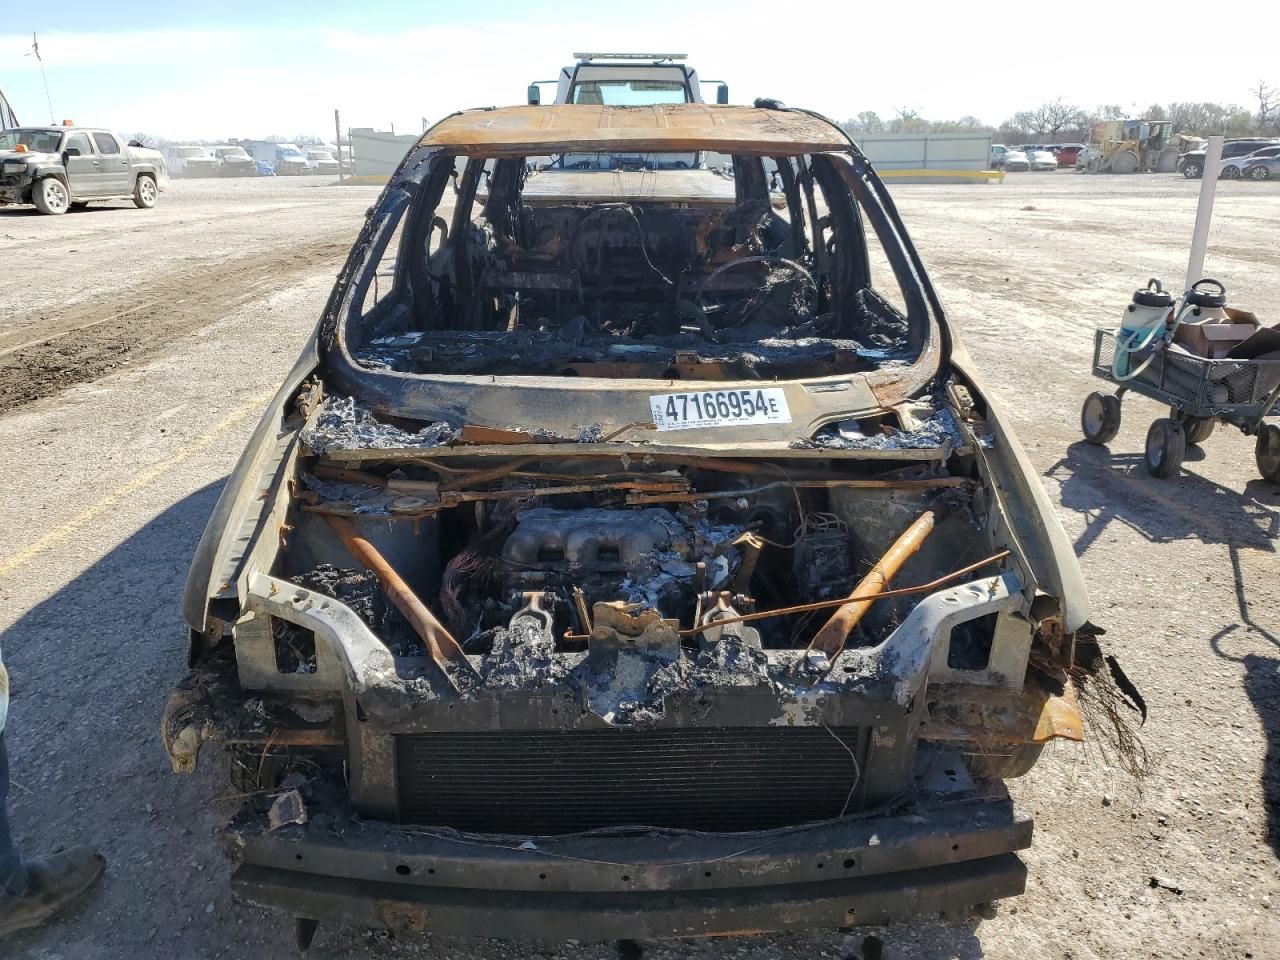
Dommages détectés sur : plaque d'immatriculation avant, pare-choc avant, feu avant droit, feu avant gauche, capot, pare-brise avant, aile avant droite, aile avant gauche, porte avant droite, porte avant gauche, porte arrière droite, porte arrière gauche, aile arrière droite, aile arrière gauche, pare-brise arrière, malle, feu arrière droit, feu arrière gauche, pare-choc arrière, plaque d'immatriculation arrière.
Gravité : mineur